KUGS

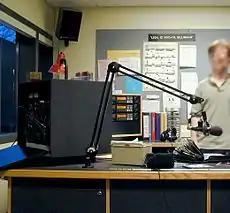
inside the main broadcasting studio, 2002

KUGS (89.3 FM) is a college radio station in Bellingham, Washington, United States, owned by Western Washington University (WWU). It is managed by WWU students and broadcasts from studios in the Viking Union on the WWU campus in Bellingham and a transmitter atop Sehome Hill.